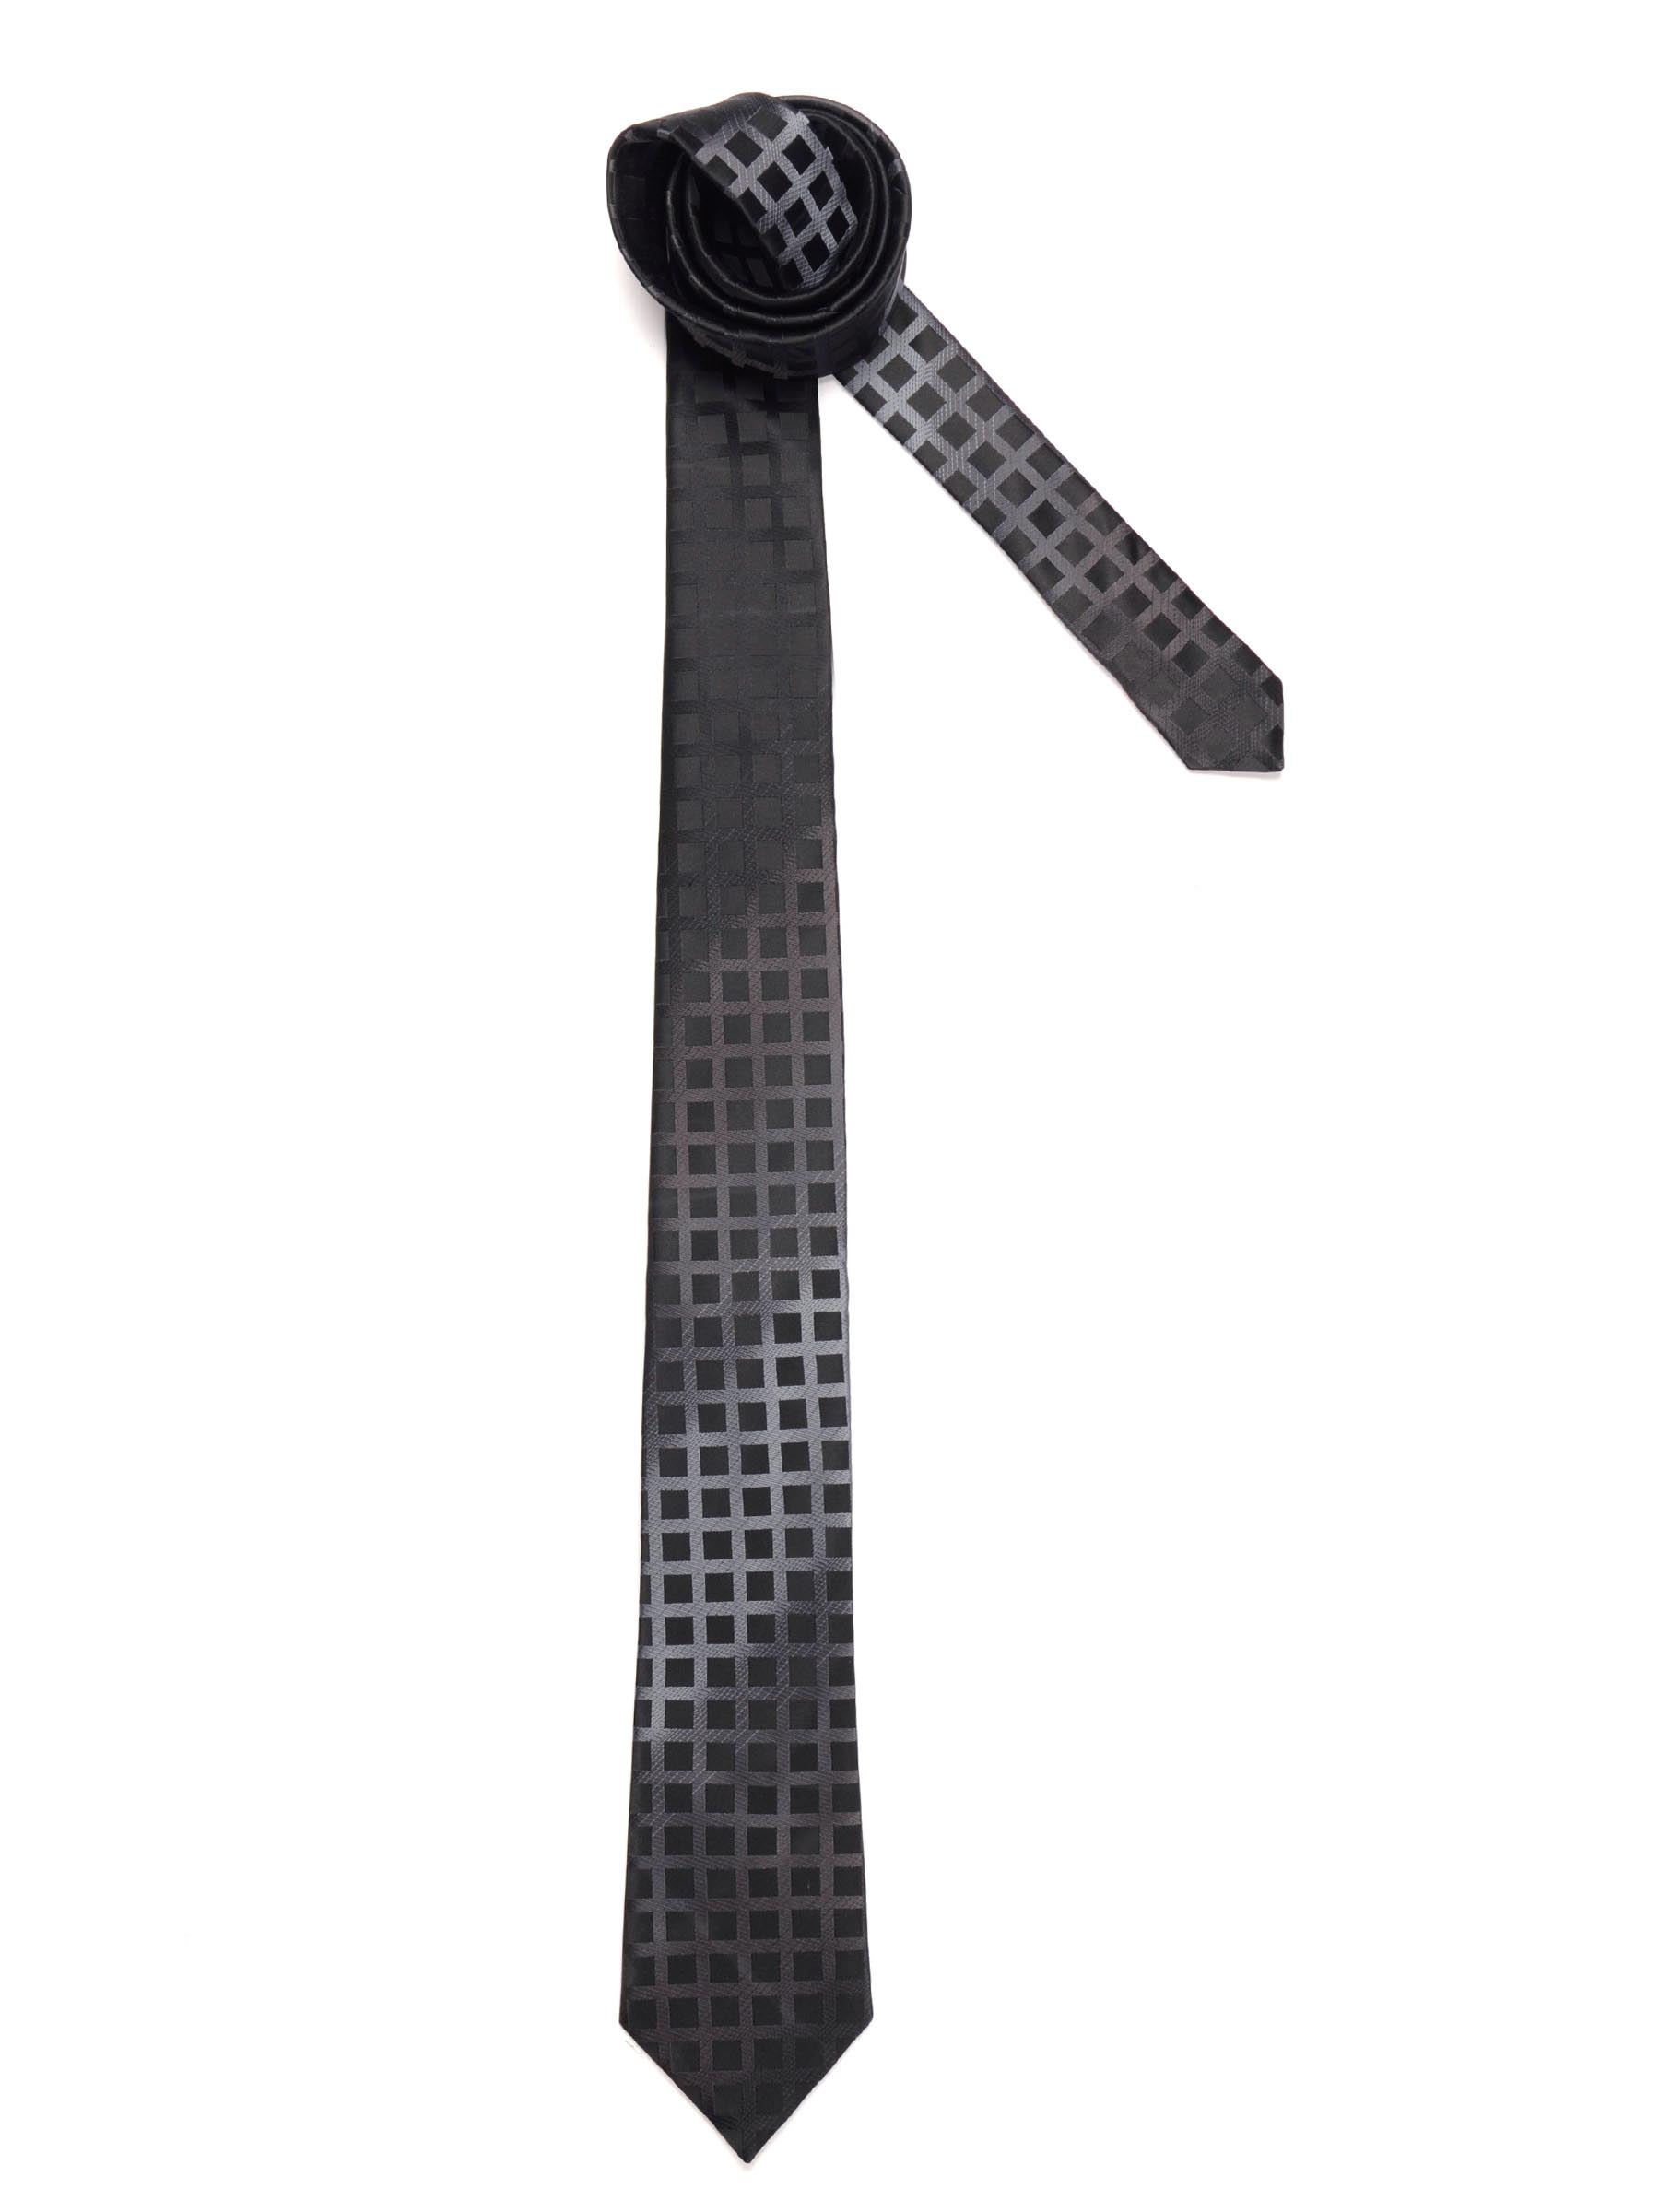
Turtle Men Check Black Ties
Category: Accessories / Ties / Ties
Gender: Men
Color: Black
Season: Fall 2011
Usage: Formal